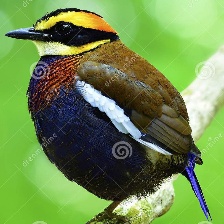
Species: BANDED PITA
Scientific name: HYDRORNIS GUAJANA